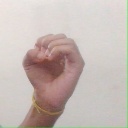
अक्षर: ऊ